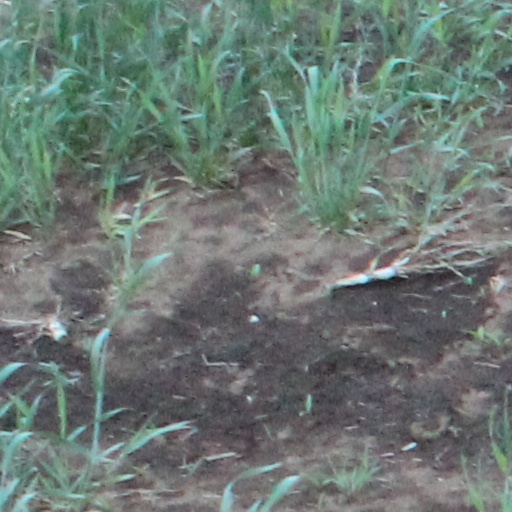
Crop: wheat